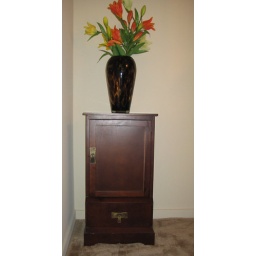
Side table with flowers in a vase